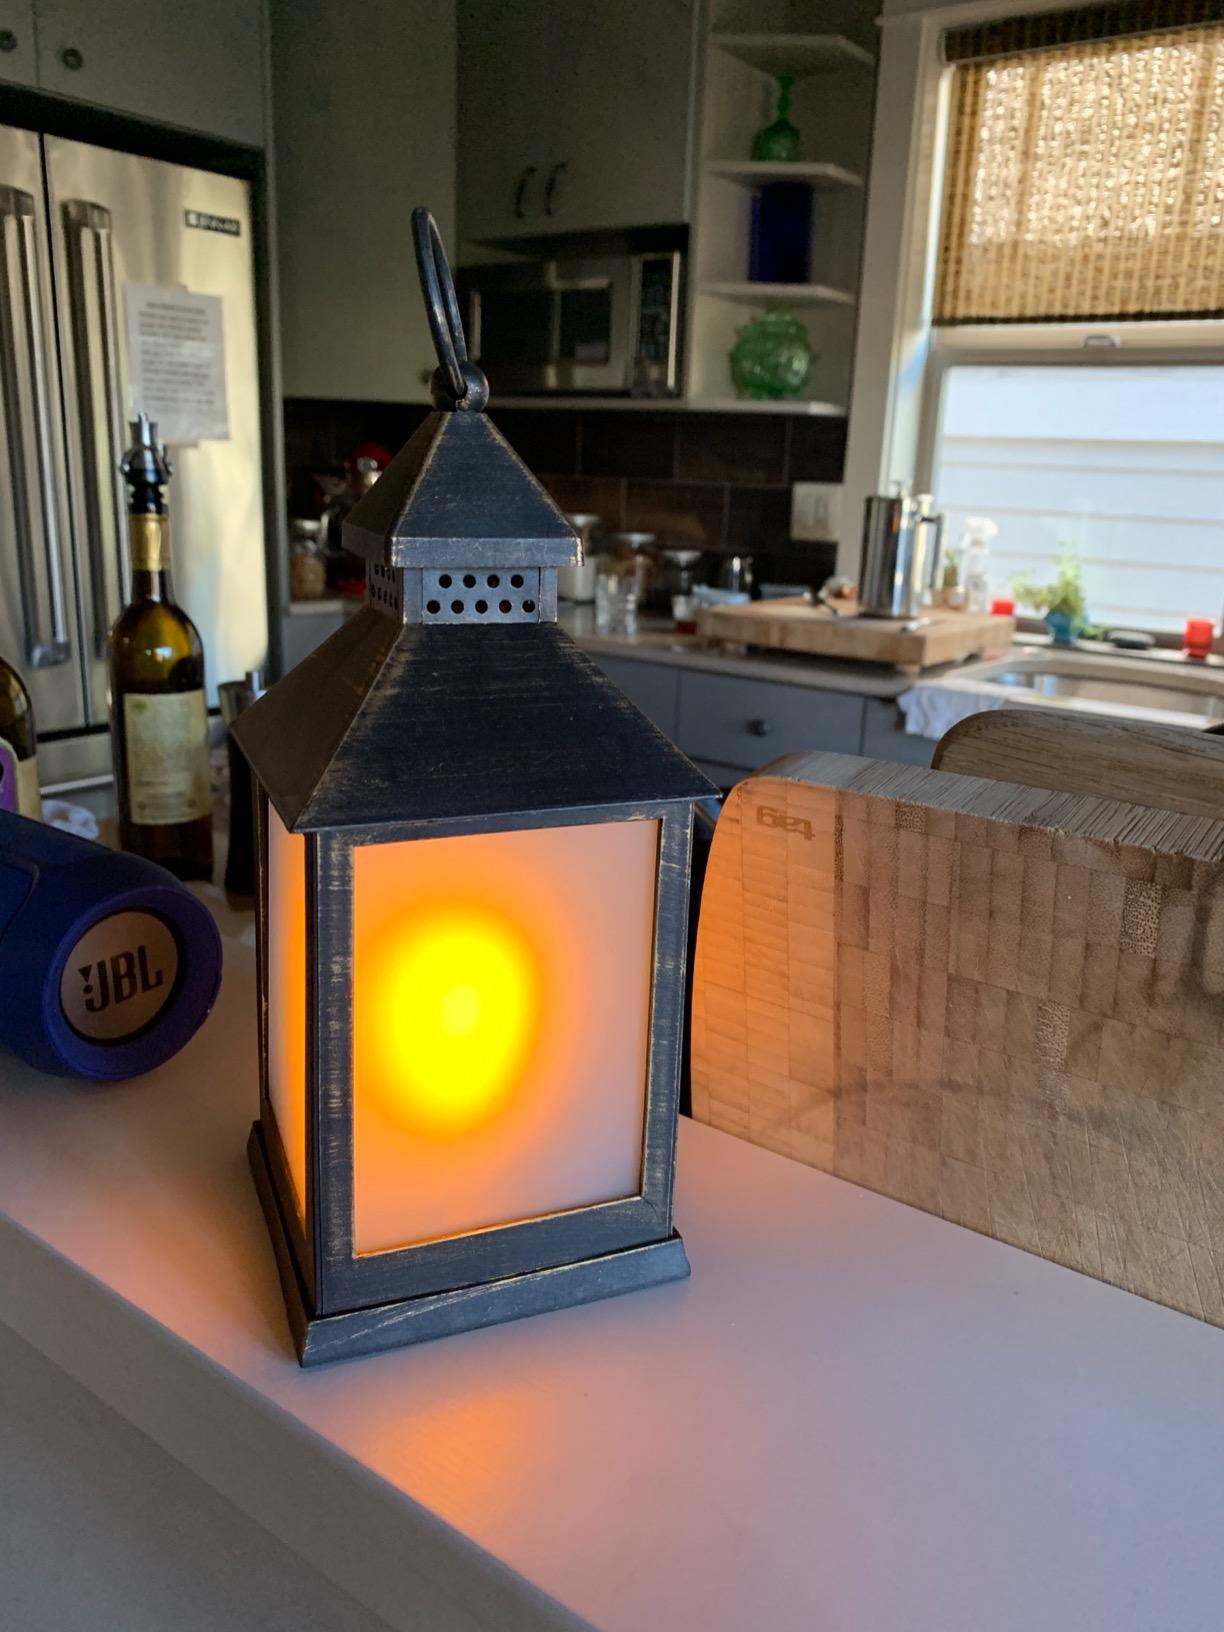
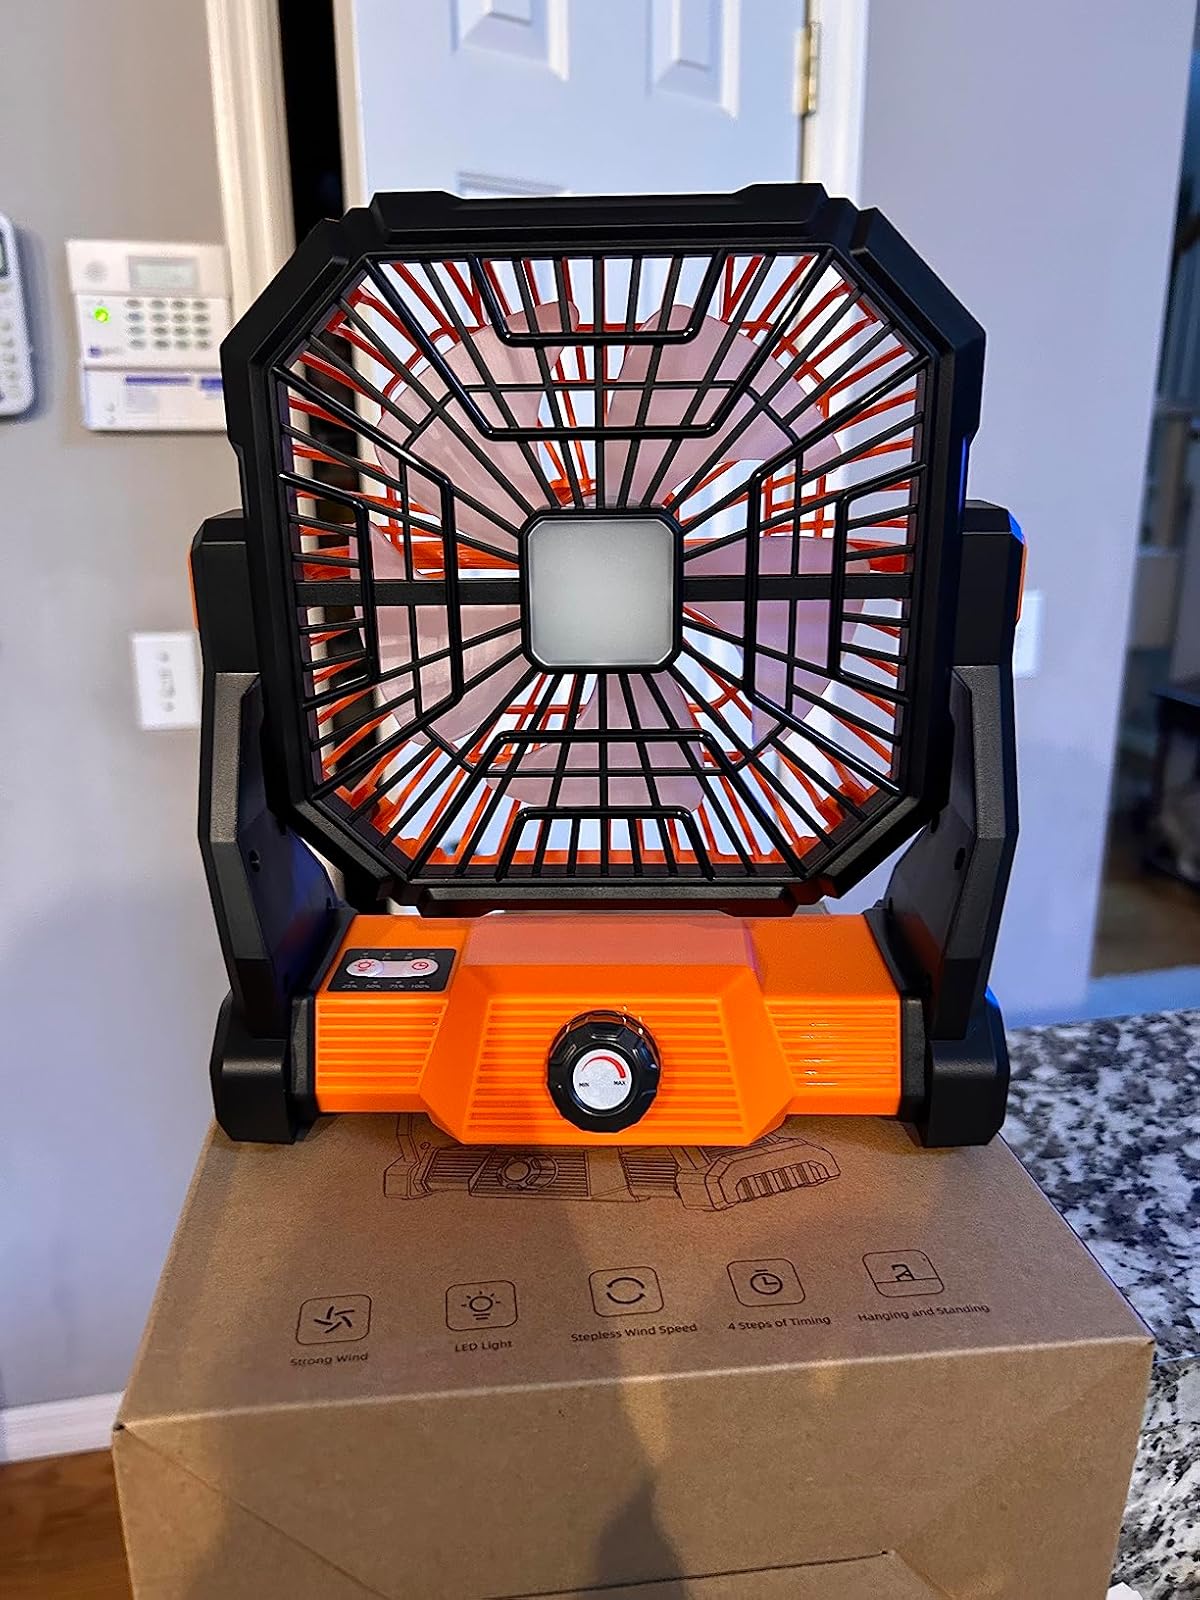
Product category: lantern
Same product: no